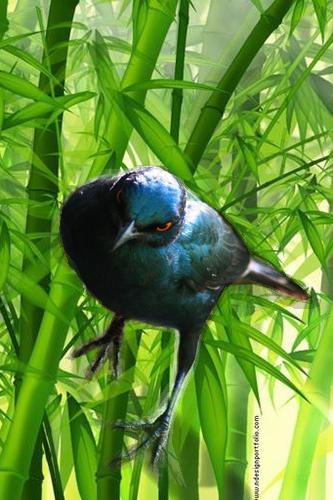
Bird species: Cape_Glossy_Starling
Bird type: landbird
Background: land